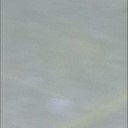
Label: Leaf_rust